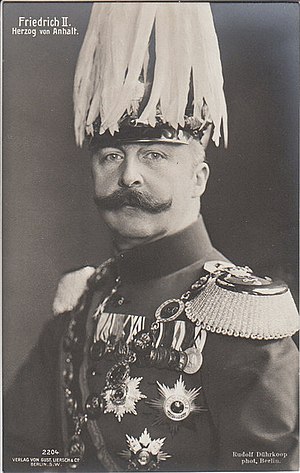
Anhalts regenter / Anhalt / Hertuger af Anhalt fra Huset Askanien
Anhalts regenter er en oversigt over de regenter, som har regeret over Hertugdømmet Anhalt i den centrale del af Tyskland.